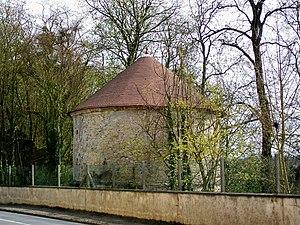
Le colombier du château, sur la D 922, presque aussi large que haut.
Bellefontaine est une commune du Val-d'Oise située dans la vallée de l'Ysieux, au nord de la plaine de France, à l'orée de la forêt de Chantilly et à environ 30 km au nord de Paris.